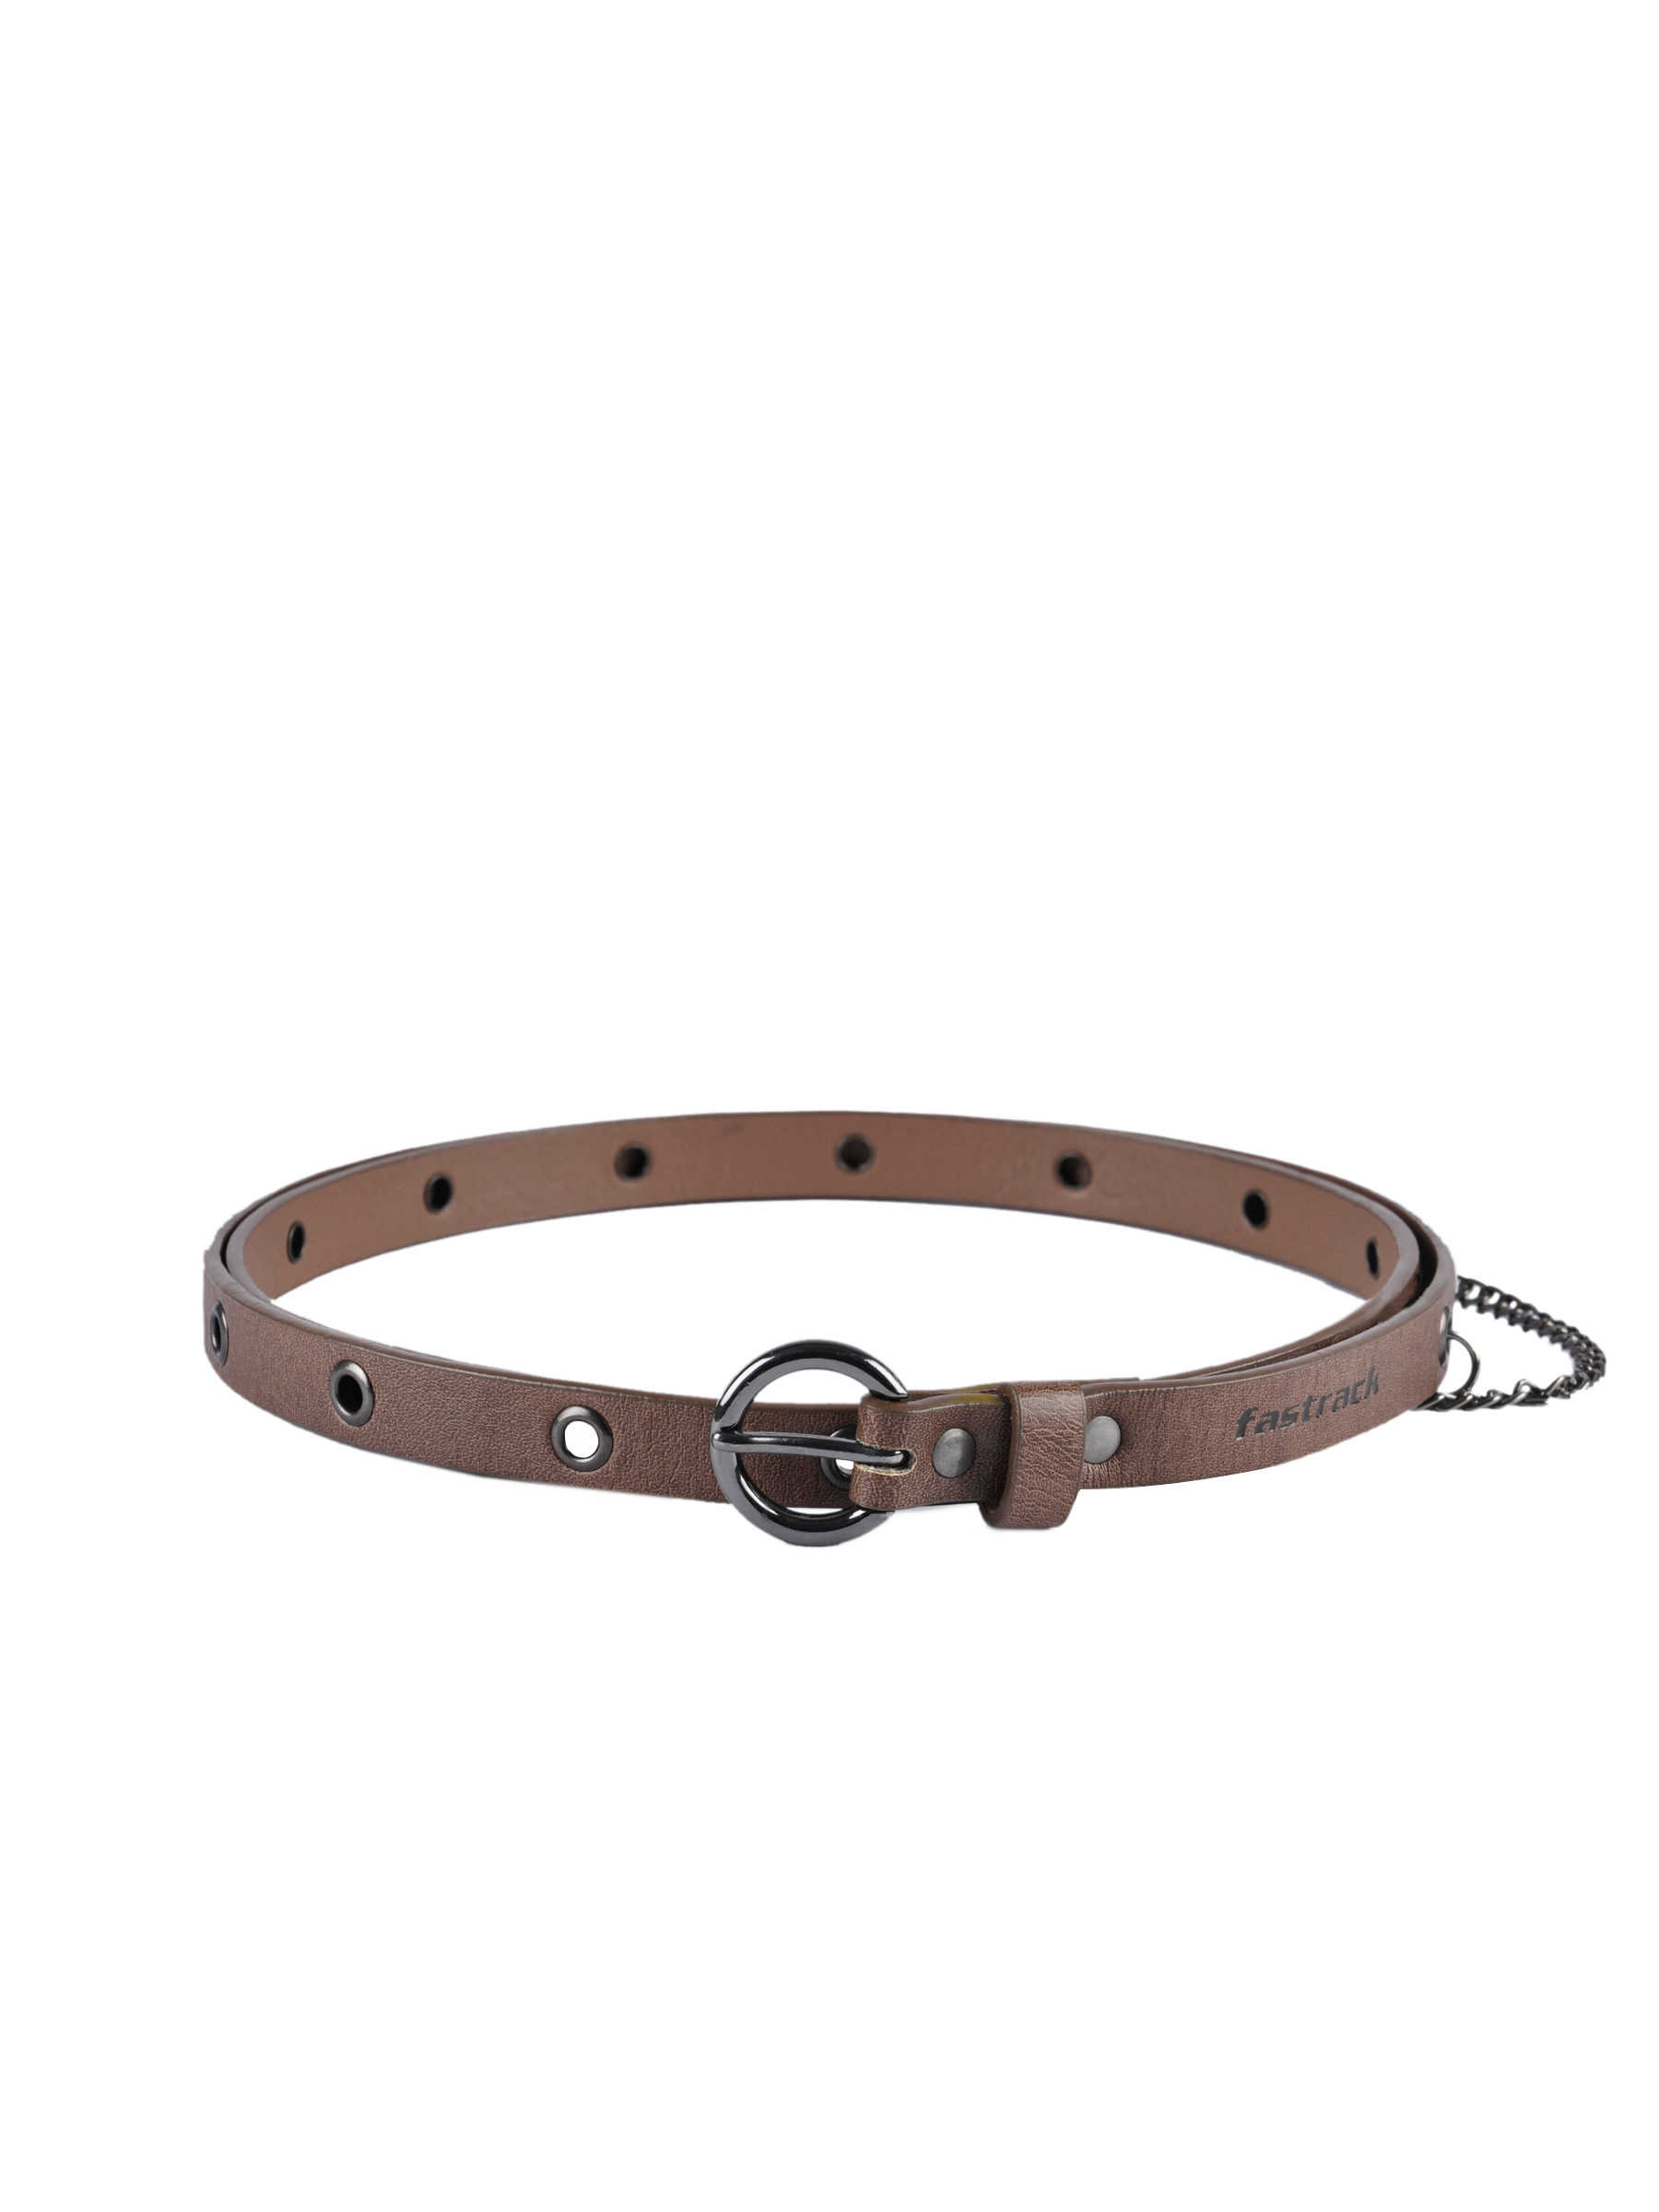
Fastrack Women Leatherette Brown Belt
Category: Accessories / Belts / Belts
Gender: Women
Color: Brown
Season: Winter 2016
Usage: Casual